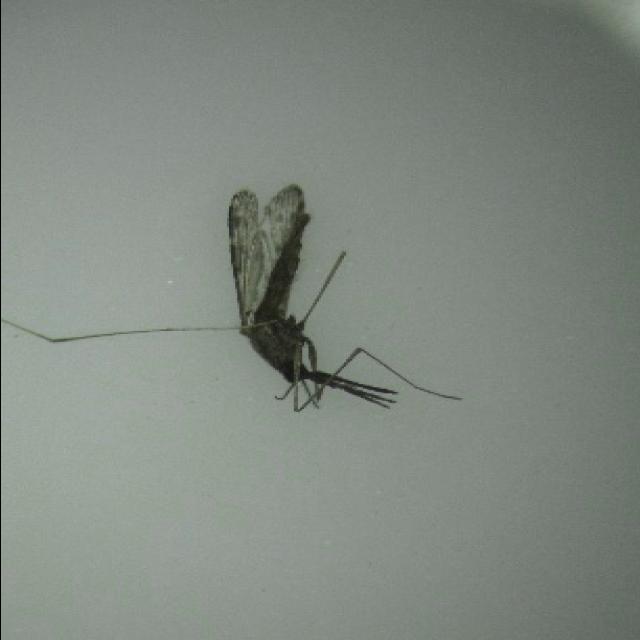
Species: anopheles_sinensis